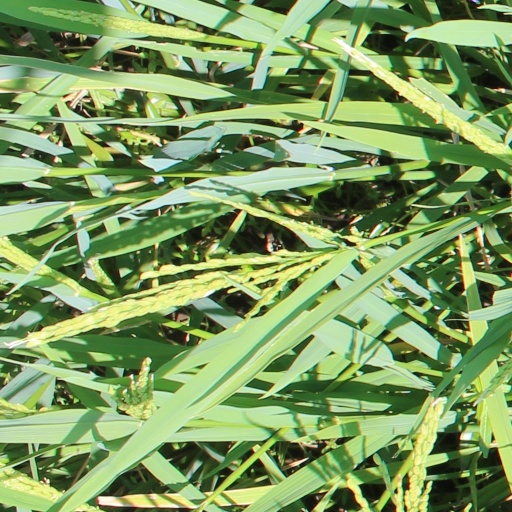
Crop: rice